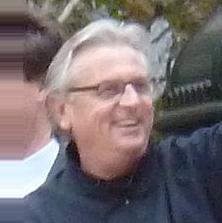
Age: 61